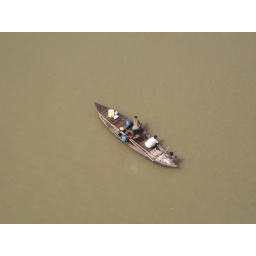
a bird eye view of a boat in the river Ganga